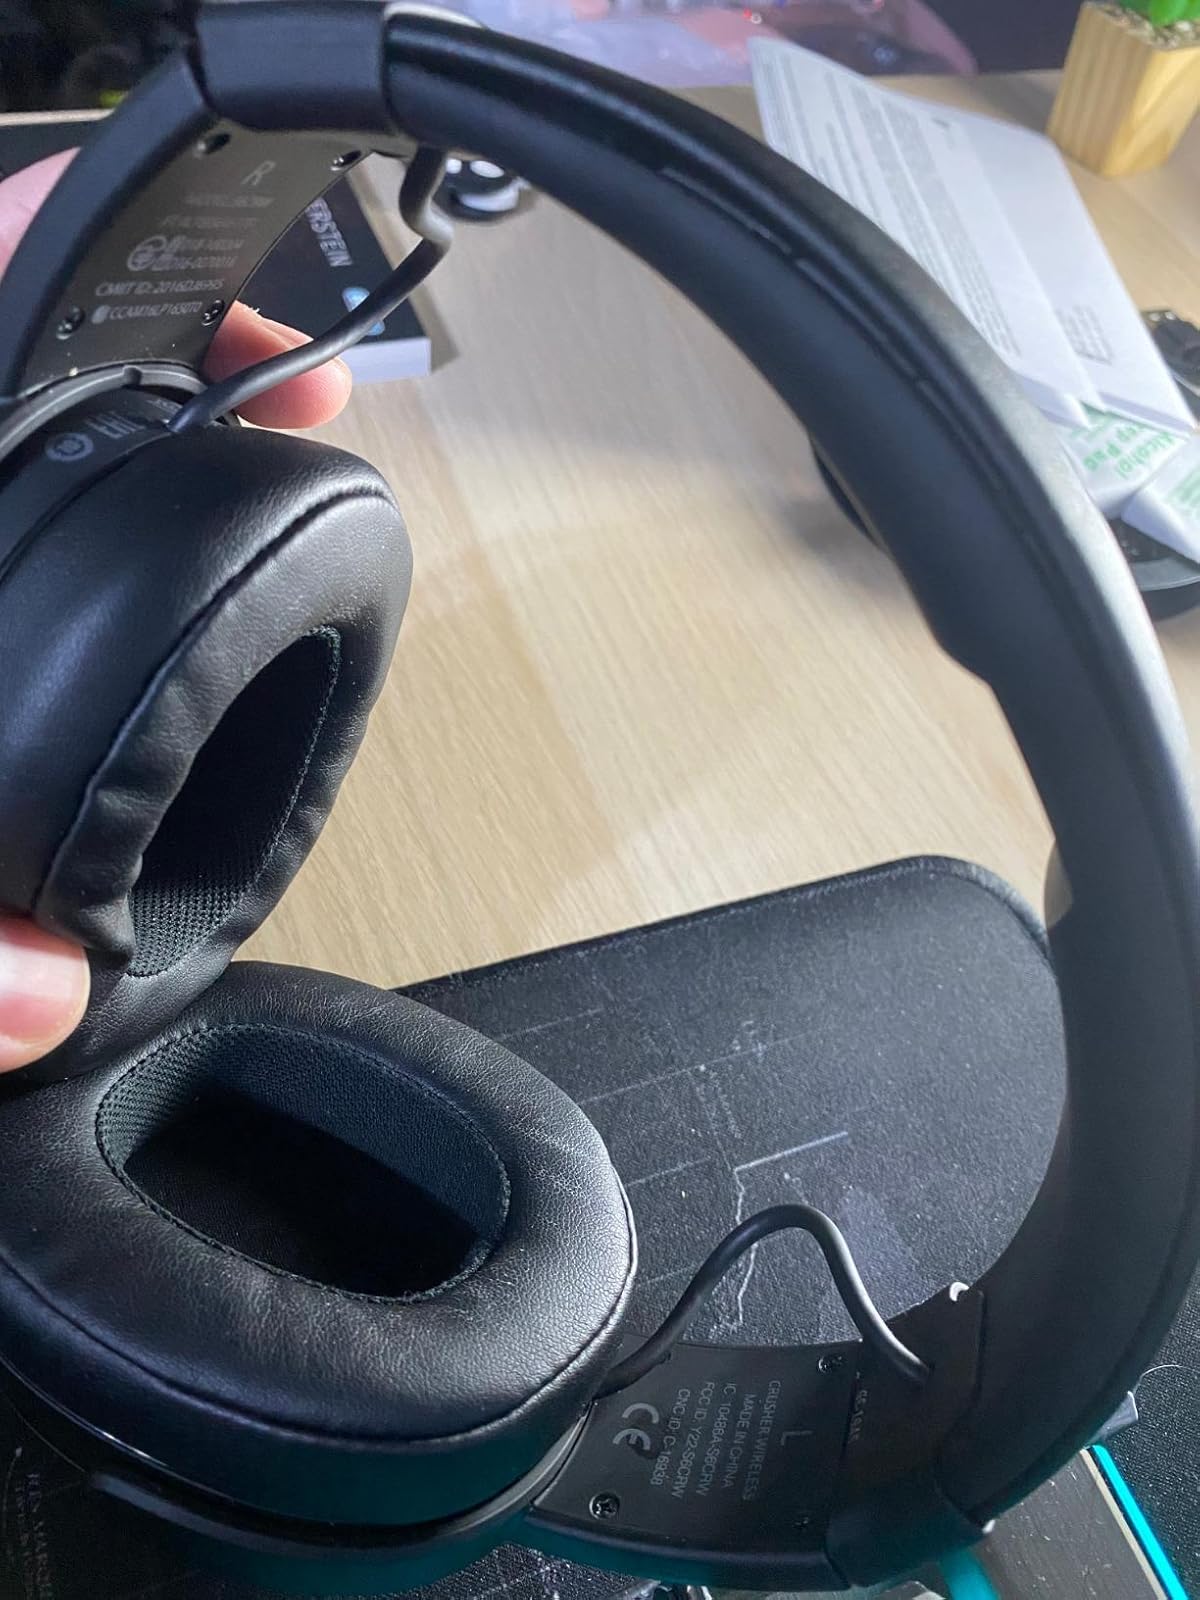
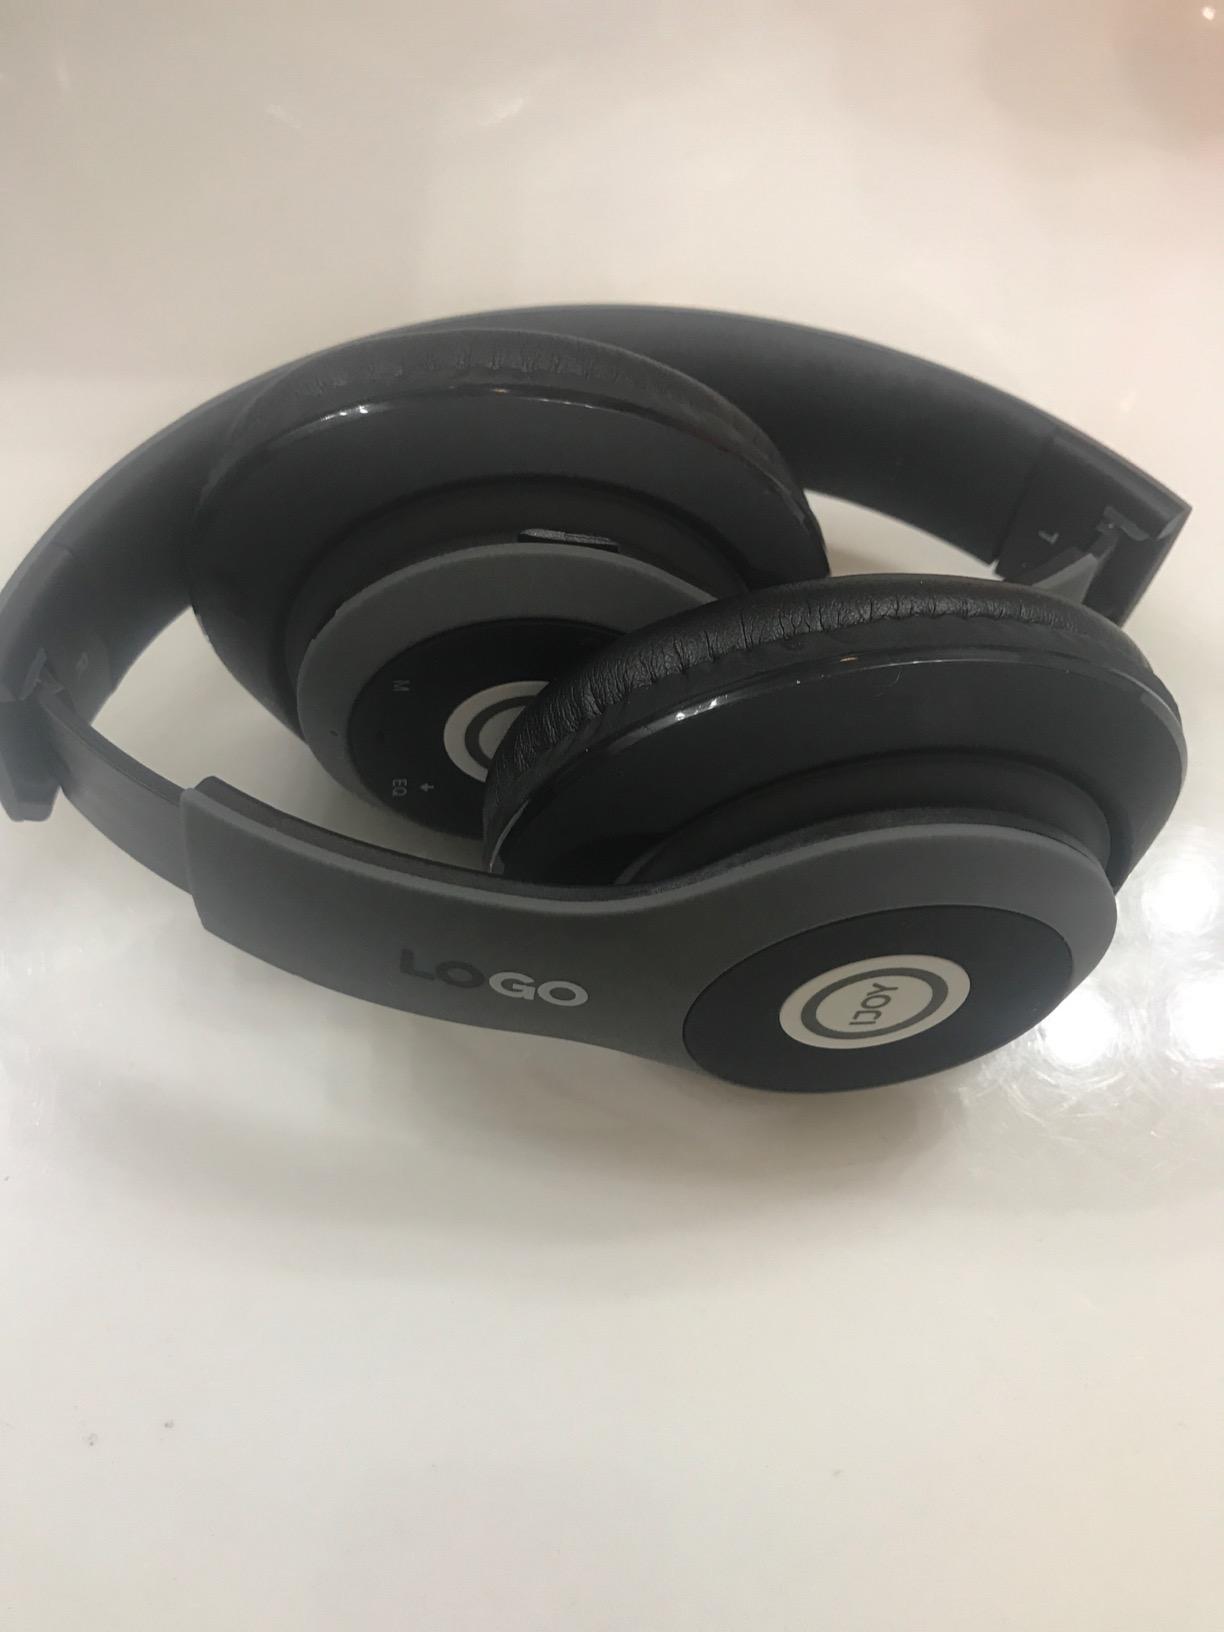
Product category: headphones
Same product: no